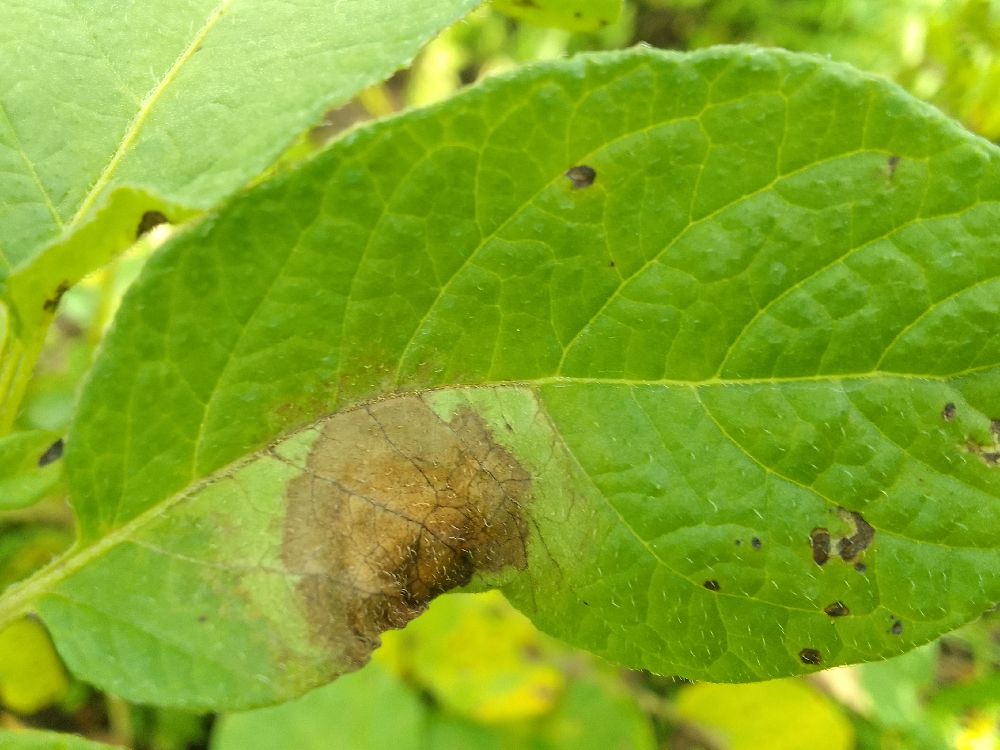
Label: Late blight